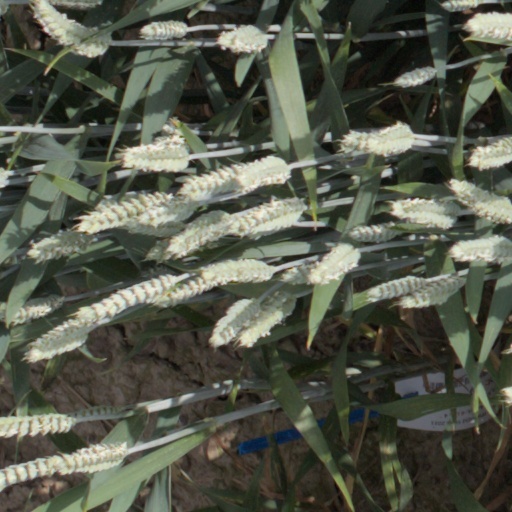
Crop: wheat